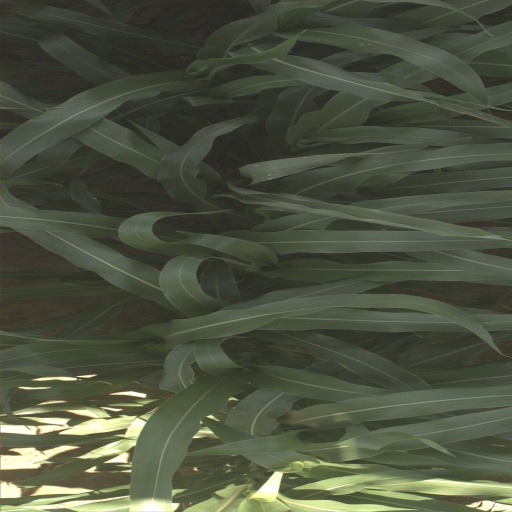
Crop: sorghum